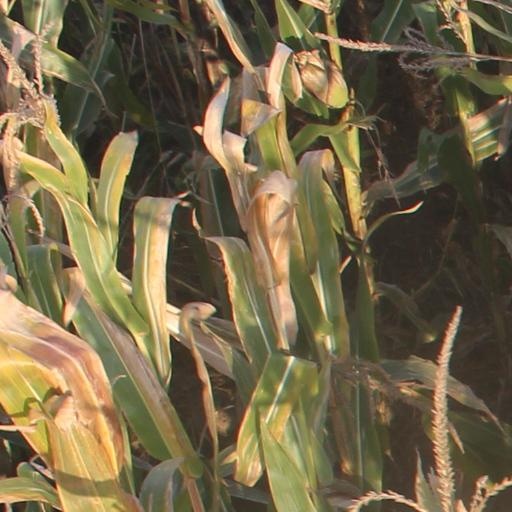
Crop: maize; corn